Birds of the Amazon

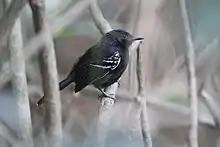
Rio Branco antbird, a critically endangered bird endemic to the Amazon.

An immense number of bird species live in the Amazon rainforest and river basin (an area which is nominally home to one out of every ten known species of animal). Over 1,300 of these species are types of birds, which accounts for one-third of all bird species in the world. The diets of rainforest birds greatly differ between species, although, nuts, fruits and leaves are a common food for many birds in the Amazon. Birds migrate to the Amazon rainforest from the North or South. Amazon birds are threatened by deforestation since they primarily reside in the treetops. At its current rate of destruction, the rainforest will be gone in forty years. Human encroachment also negatively affects the habitat of many Amazonian birds. Agriculture and road clearings limits the habitable areas. Birds in the Amazon are distinguished by which layer of the rainforest they reside in. Each layer or community has unique plants, animals and ecosystems. Birds interact with other animals in their community through the food chain, competition, mating, altruism and symbiosis.